Long Branch Cubans

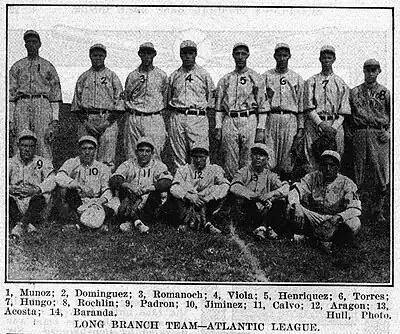
The 1914 Long Branch Cubans

Despite the team's success in 1913, the weekday attendance figure were considered to be disappointing. In March 1914, the Cubans received approval to move to Newark, with an agreement that the Cubans would not play while the Newark Indians of the International League were playing at home. The league, which had expanded to eight teams, changed its name to the "Atlantic League" at the same meeting.